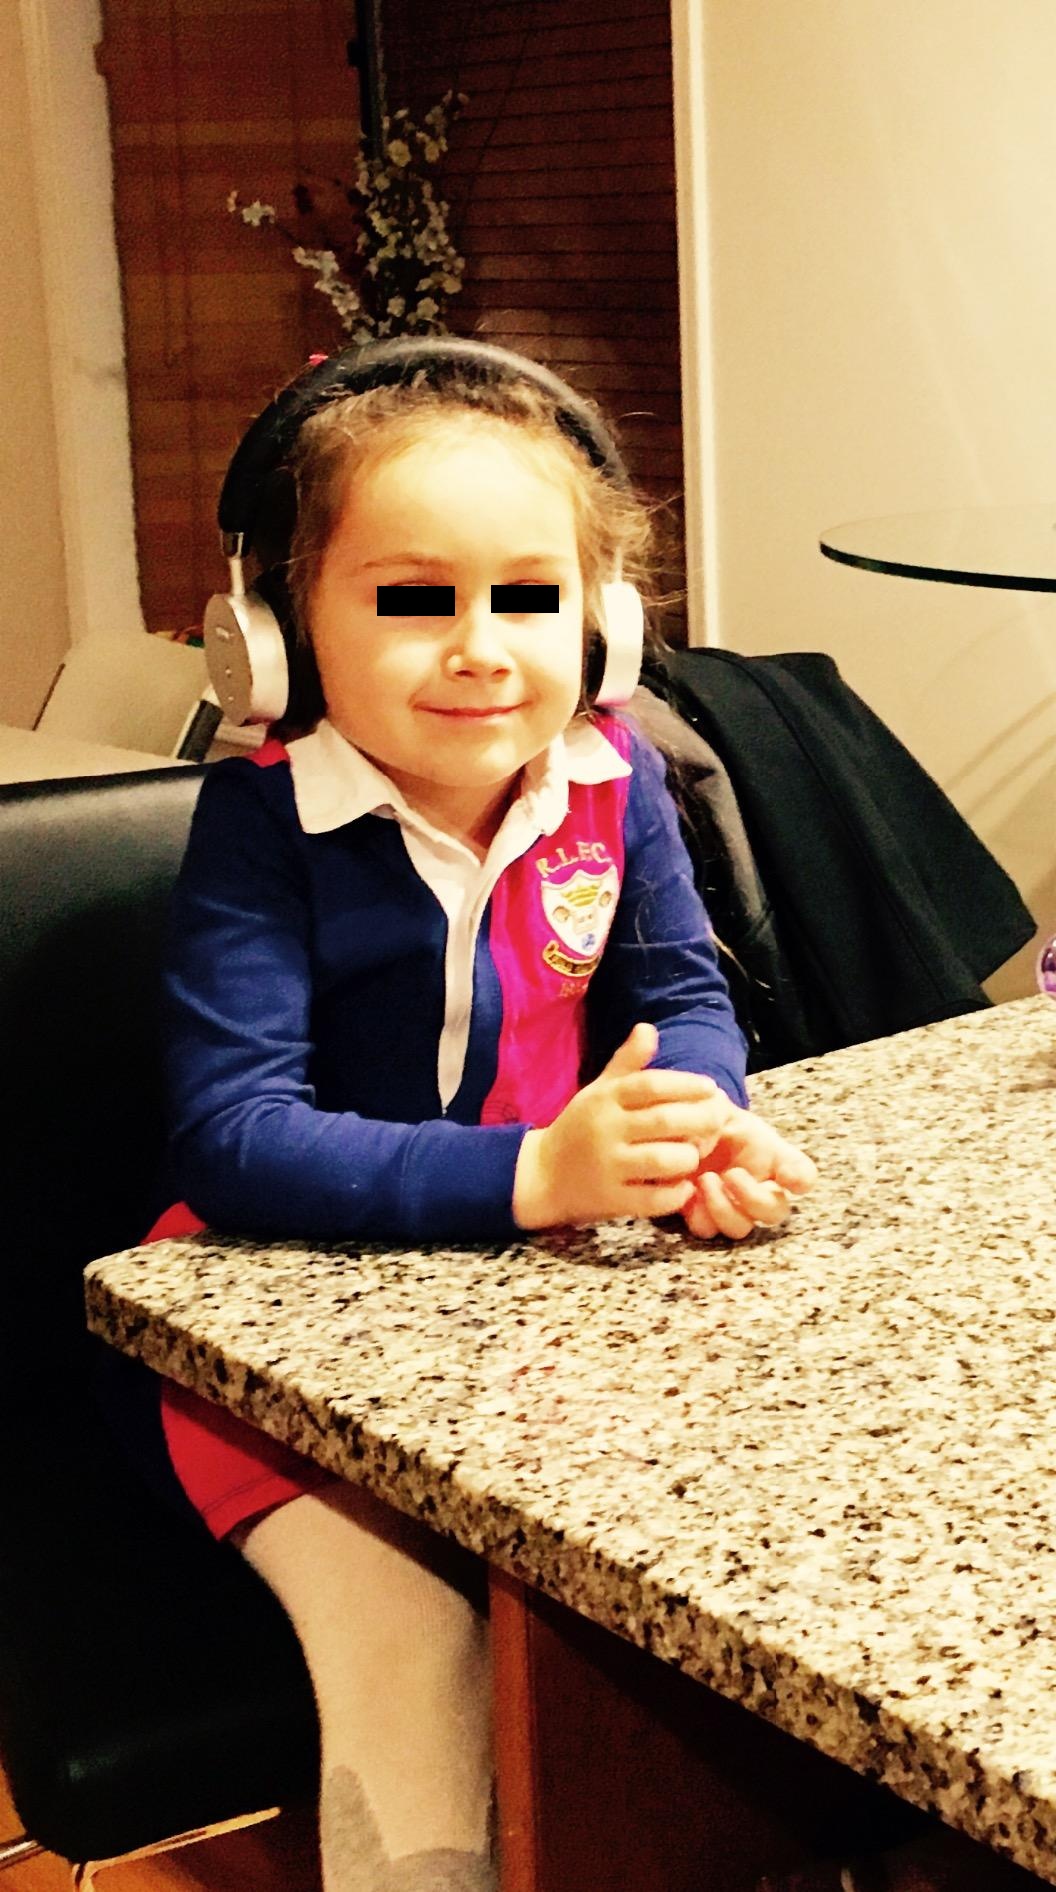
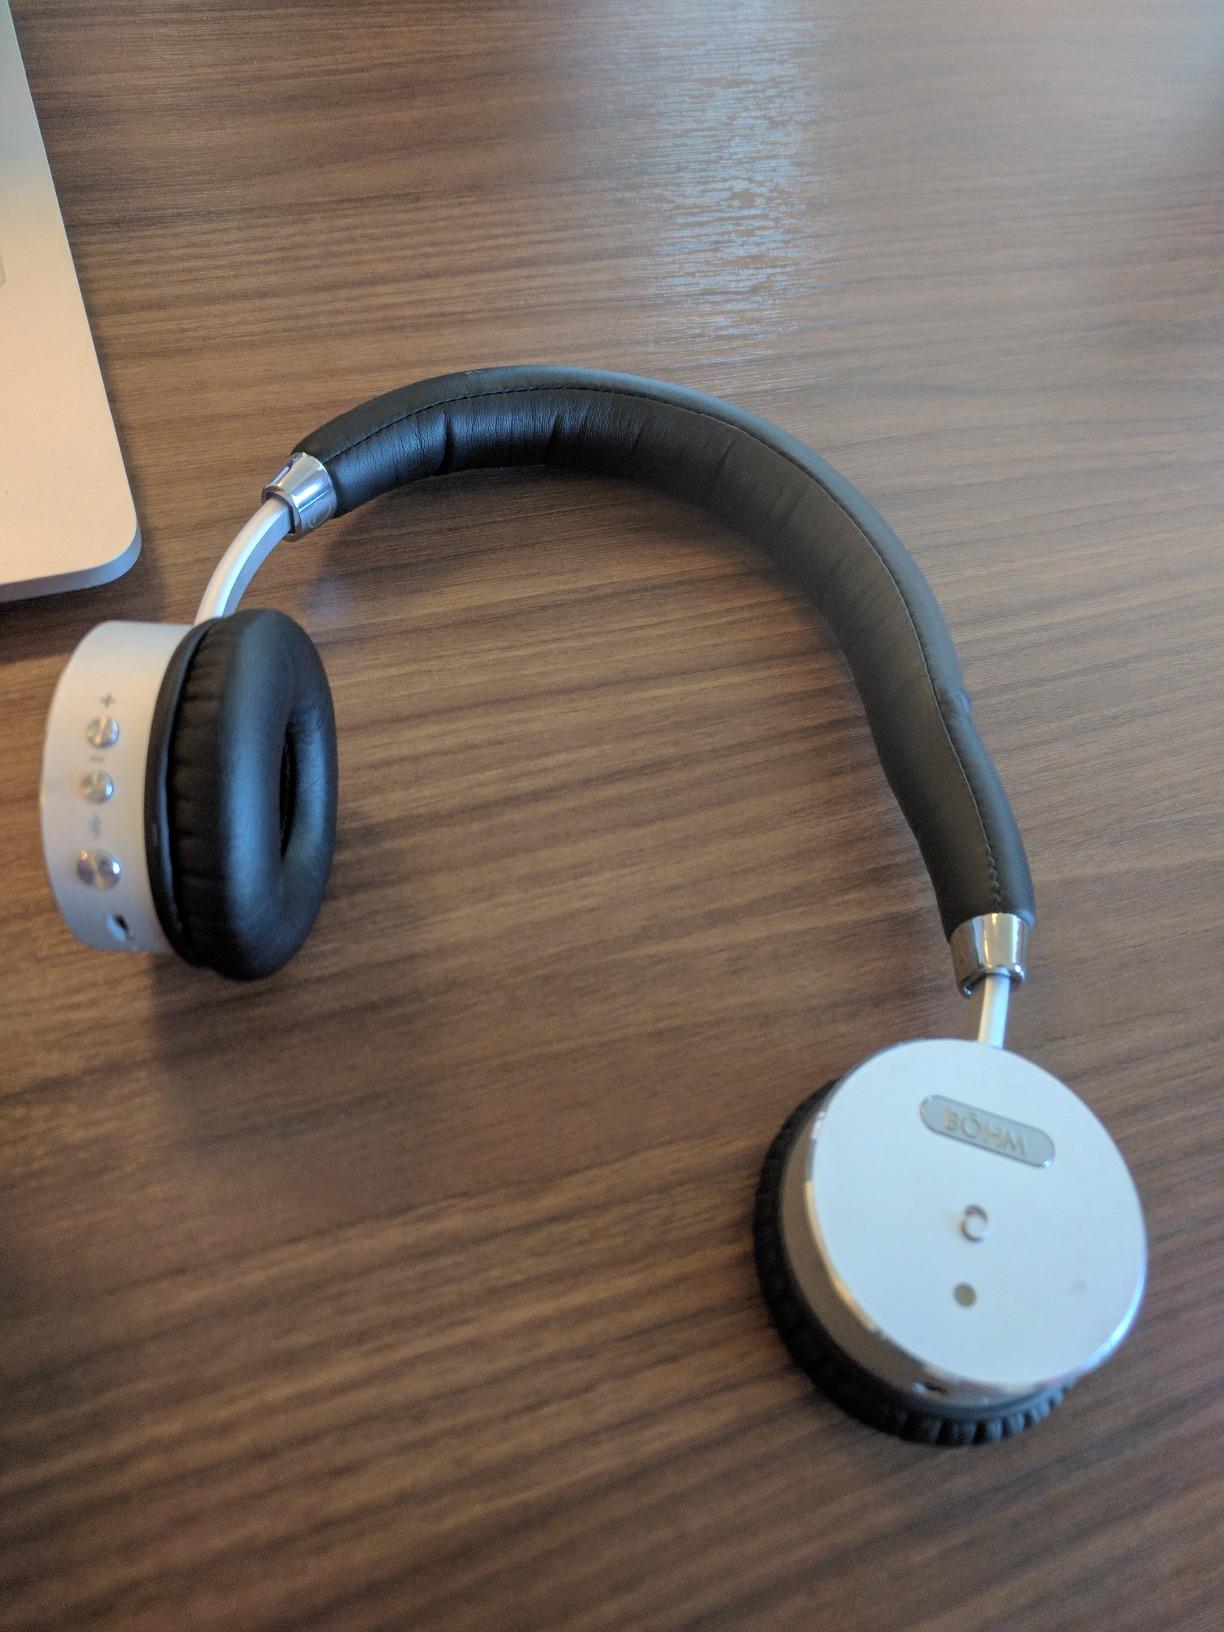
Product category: headphones
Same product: yes